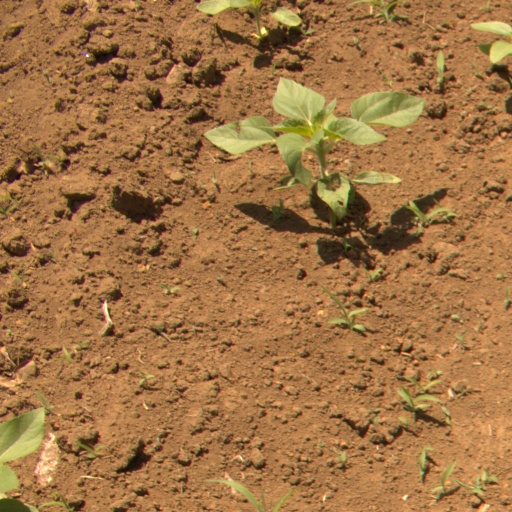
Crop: Jerusalem artichoke